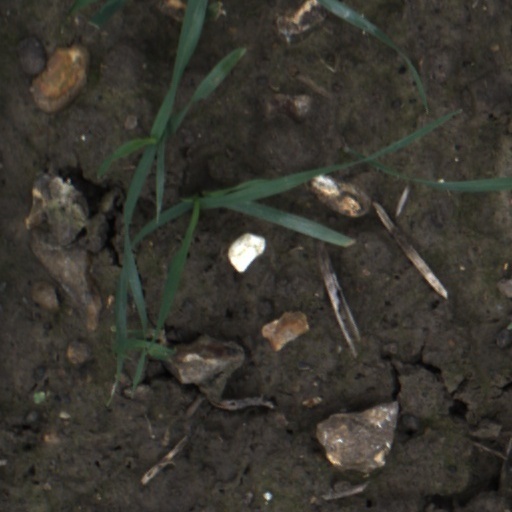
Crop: wheat